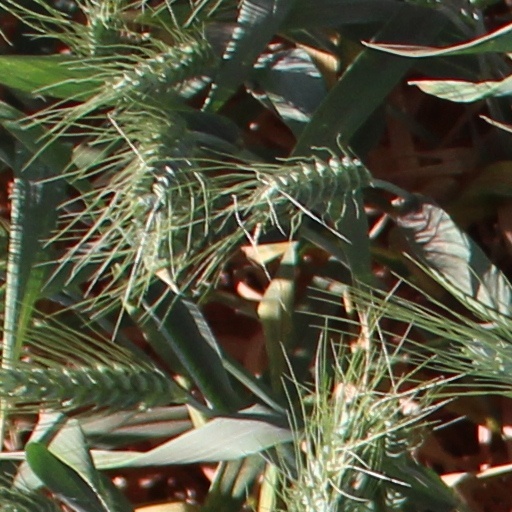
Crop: wheat